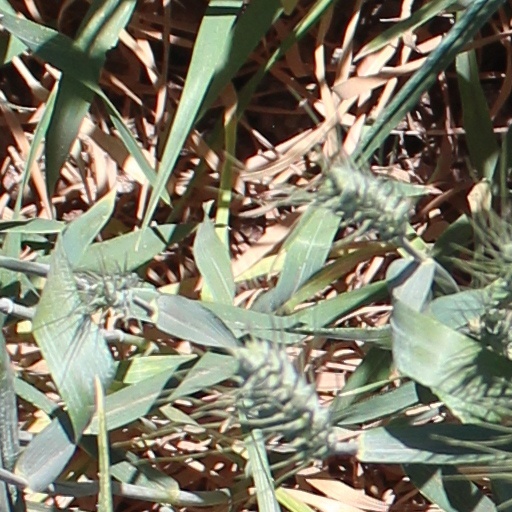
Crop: wheat